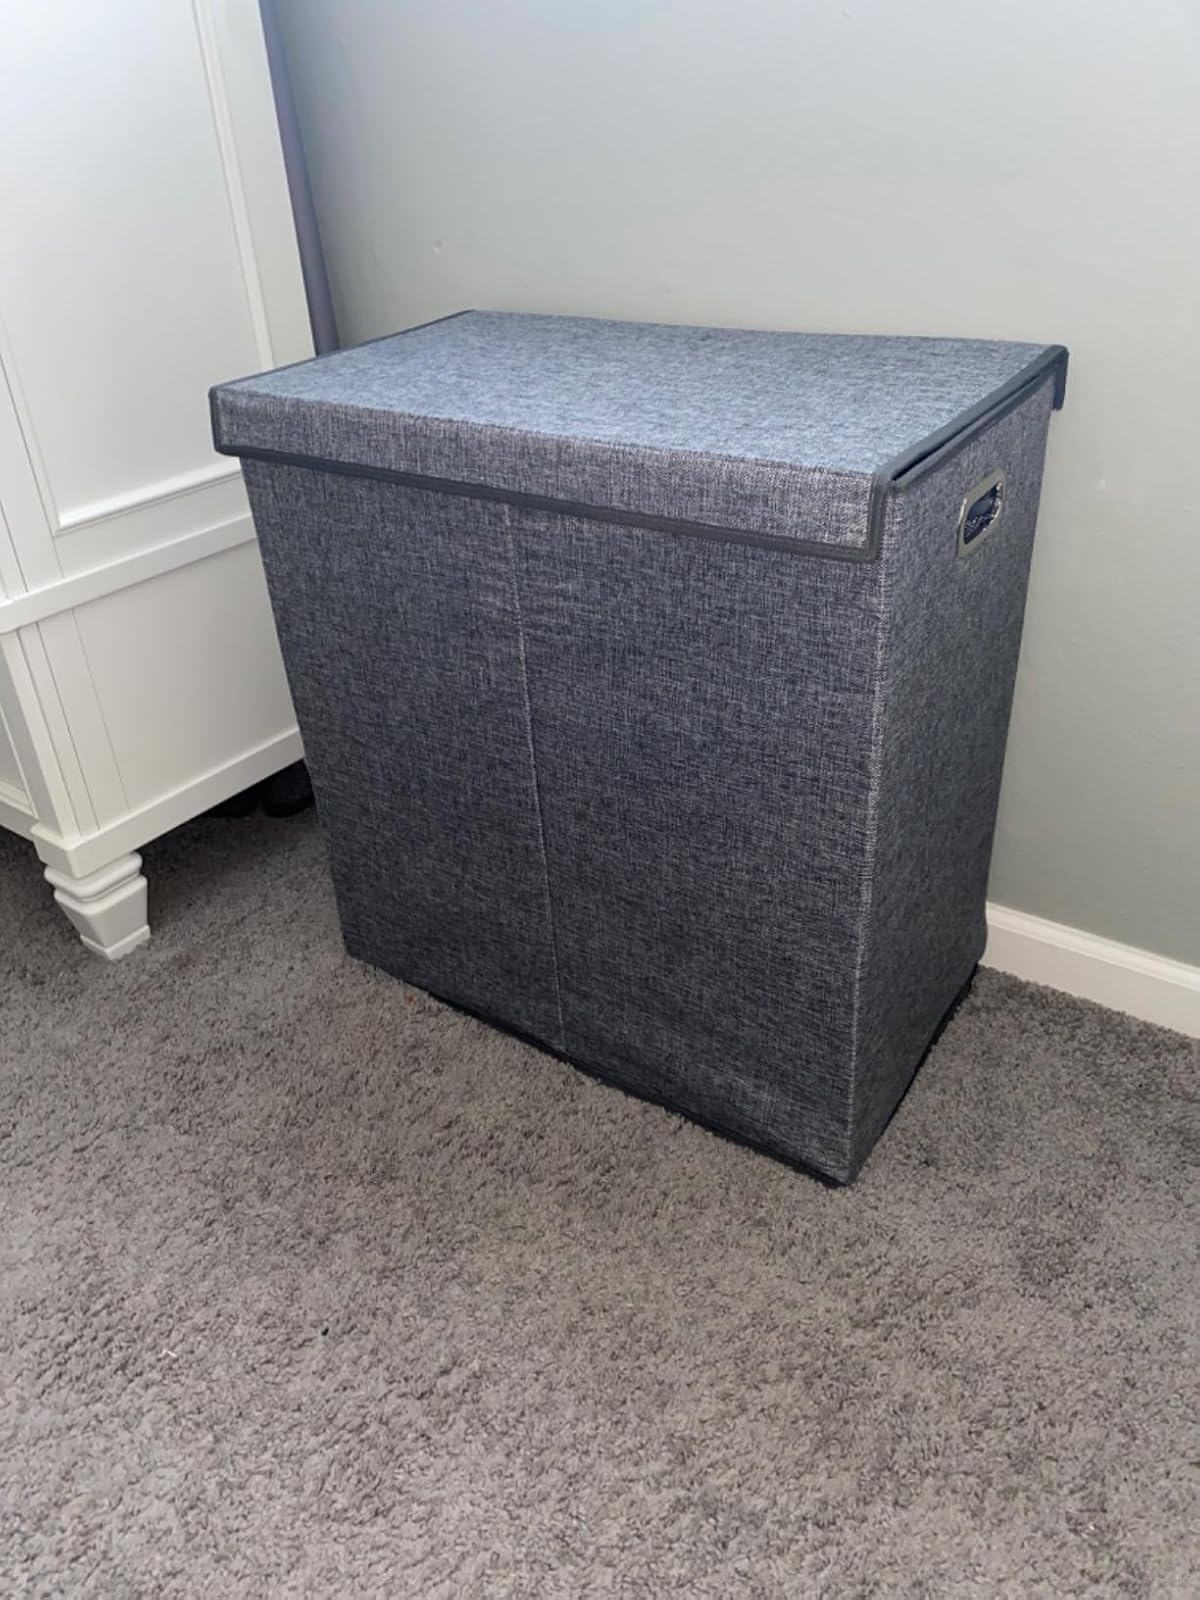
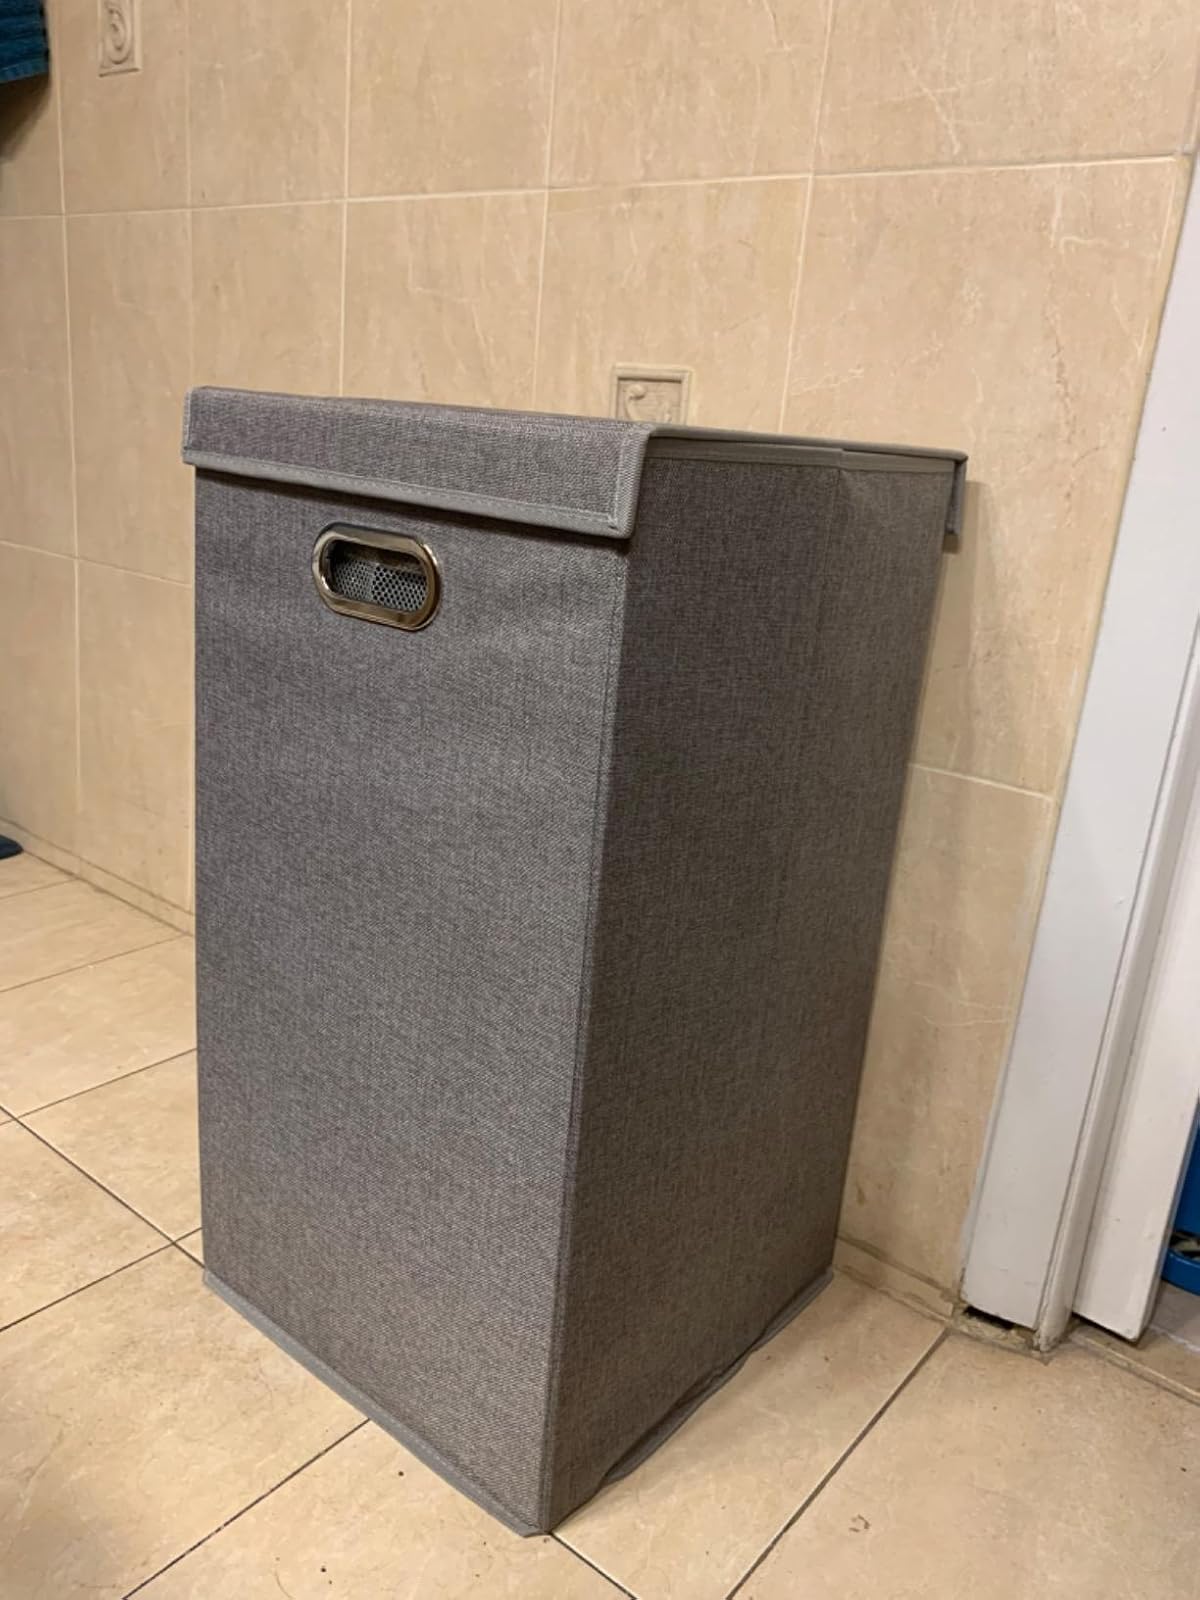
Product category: items_hamper
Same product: no